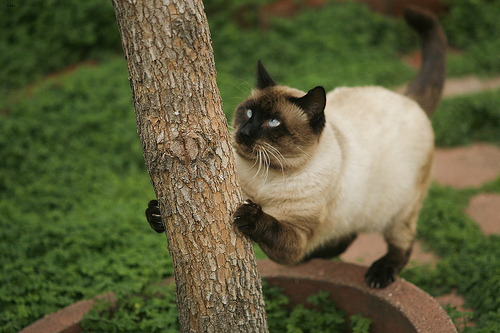
Animal: cat
Breed: siamese